Garden Lodge, Kensington

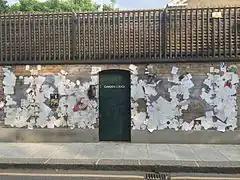
After Freddie Mercury's death, the outer wall of Garden Lodge became a shrine to the late singer

Freddie Mercury bought the house for £500,000 in cash from a member of the Hoare family early in 1980. After his death, mourning fans covered the wall with graffiti messages. The house was inherited by Mercury's close friend Mary Austin following his death at the house in 1991.